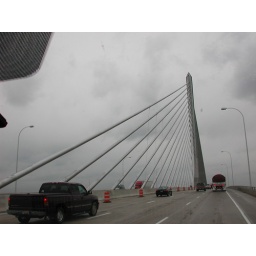
New bridge in Toledo - largest building project in ODOT history. It's longer than the Golden Gate!